The Visible Hand

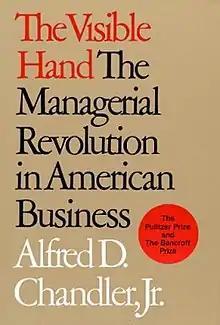

The Visible Hand: The Managerial Revolution in American Business is a book by American business historian Alfred D. Chandler Jr., published by the Belknap Press imprint of Harvard University Press in 1977. Chandler argues that in the nineteenth century, Adam Smith's "invisible" hand was supplanted by the ""visible" hand" of middle management, which became "the most powerful institution in the American economy".